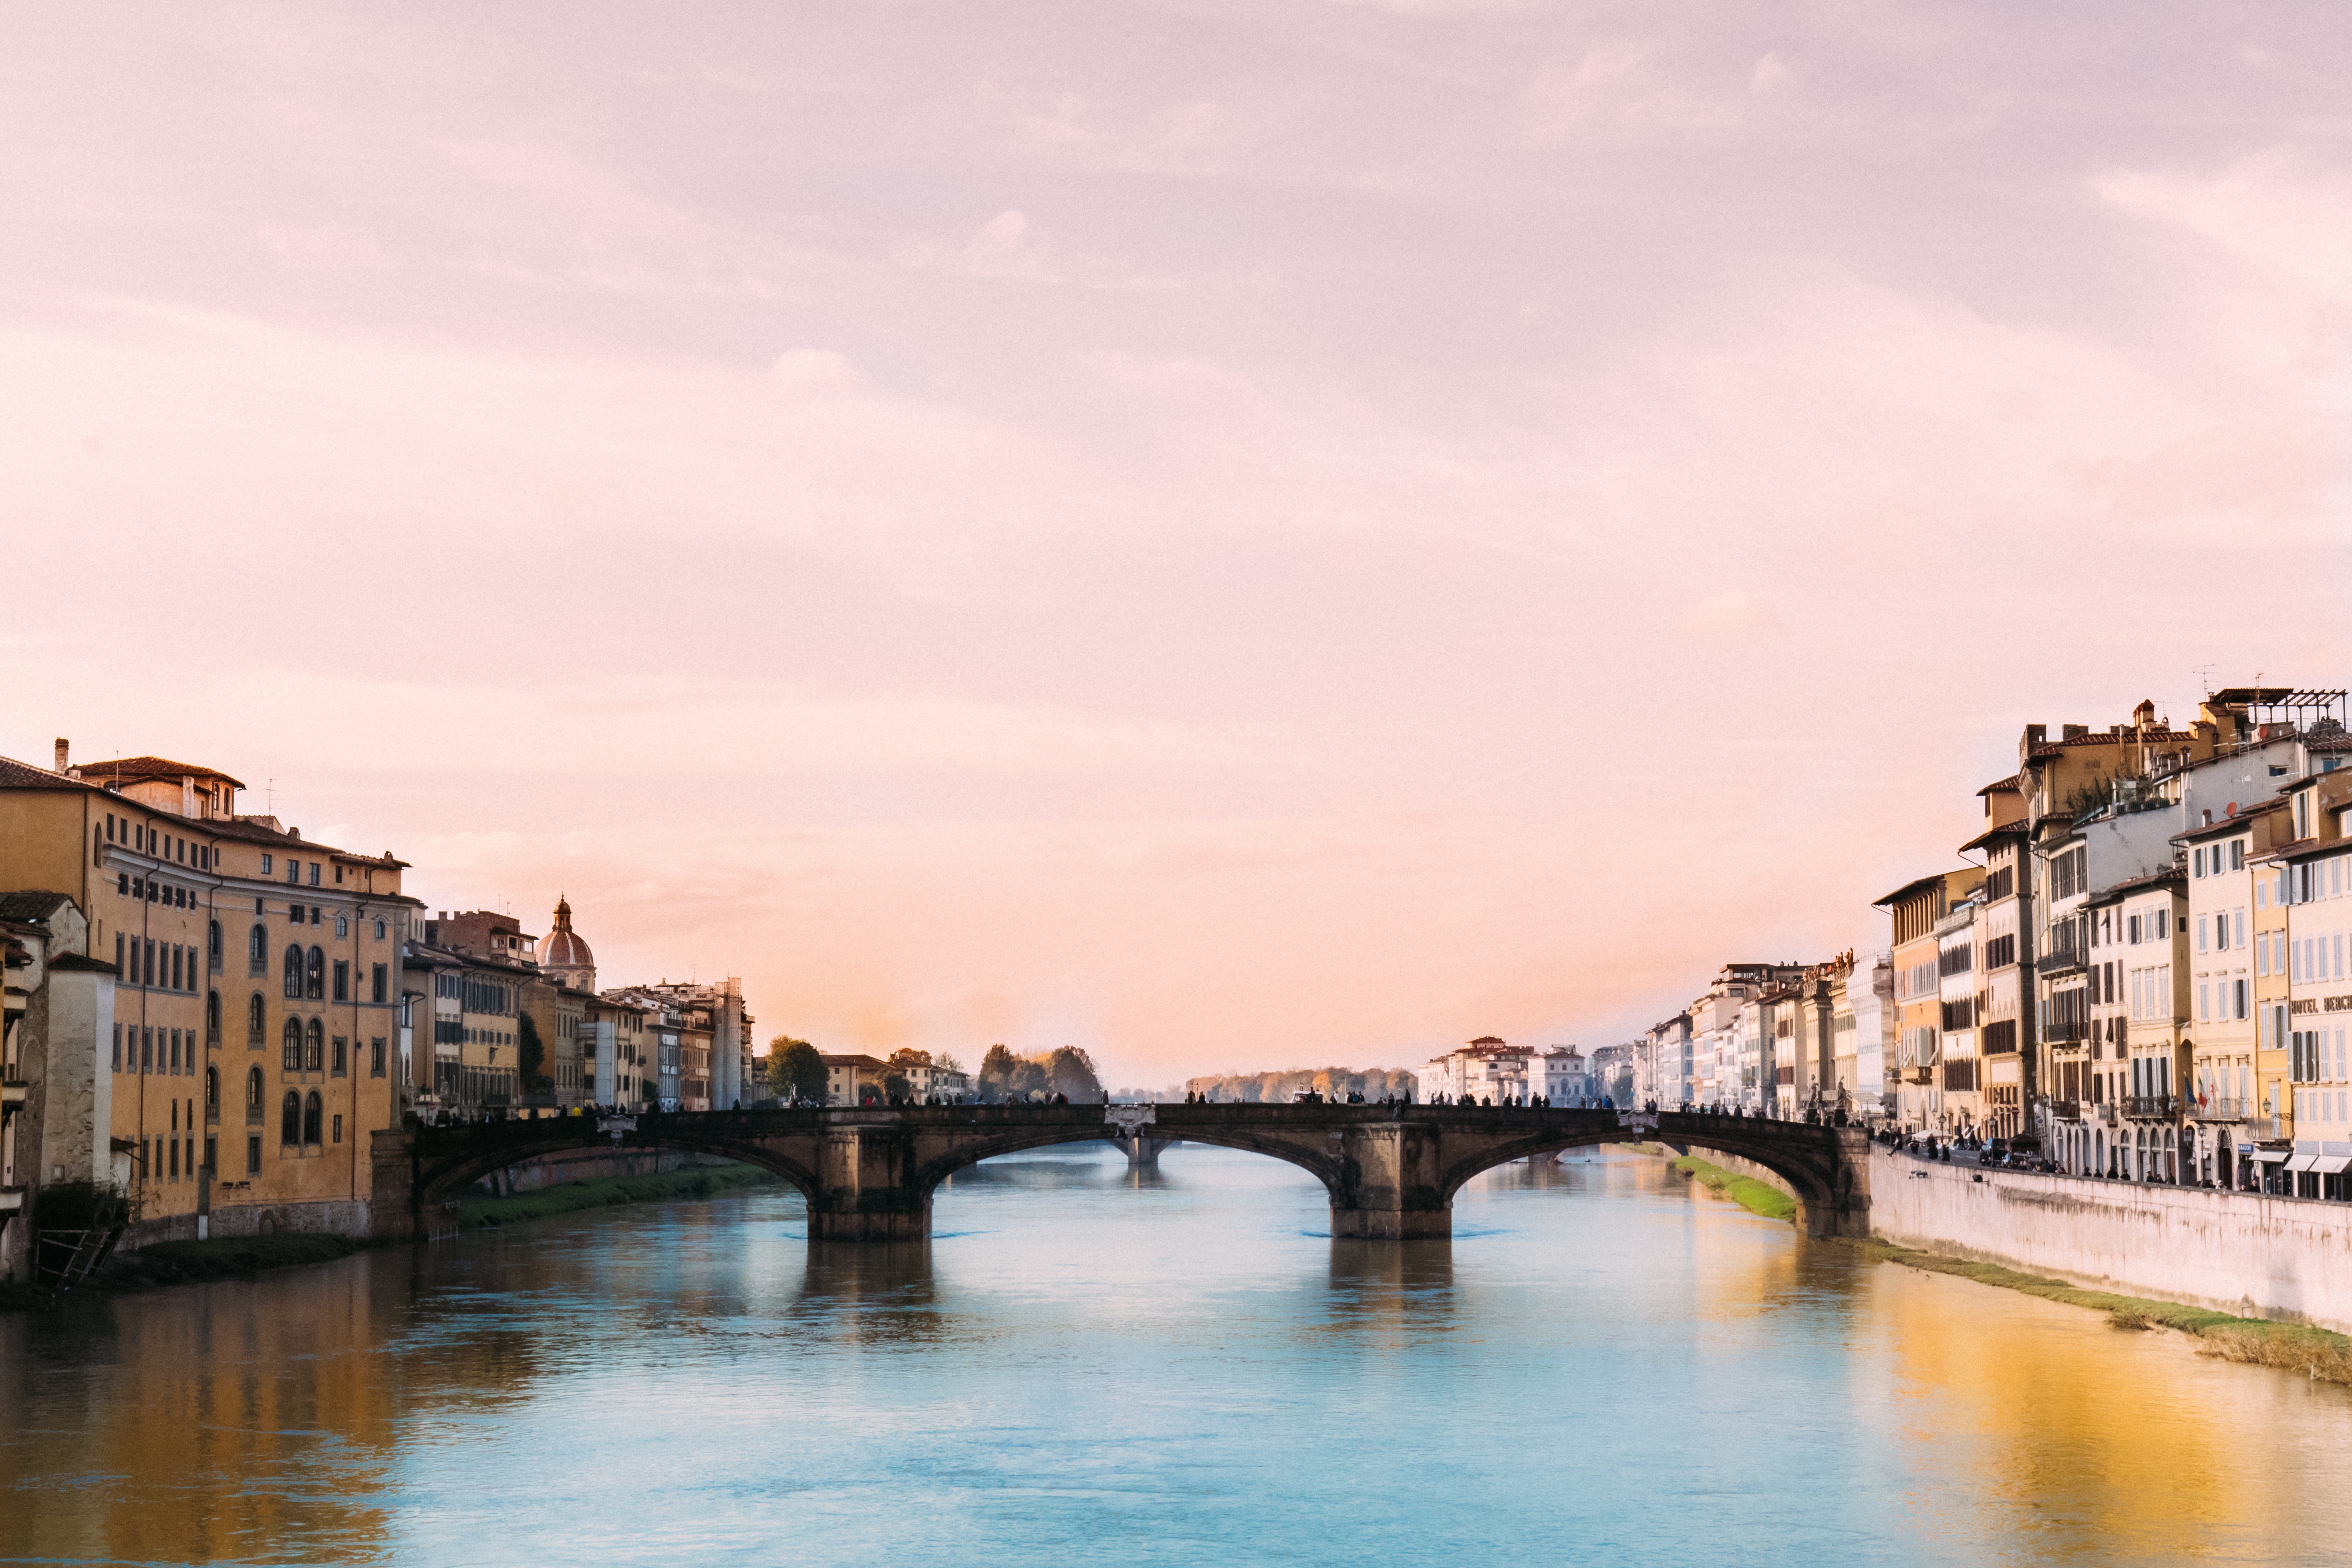
sea, coast, bridge, town, city, river, canal, cityscape, dusk, evening, reflection, waterway, body of water, channel, landform, geographical feature, human settlement